Korbut flip

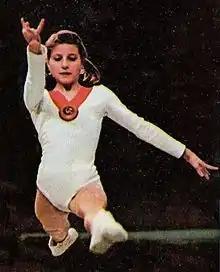
Olga Korbut 1973

The Korbut flip is a gymnastics skill performed on either of two different apparatuses. Both were first performed internationally by the Soviet gymnast Olga Korbut.